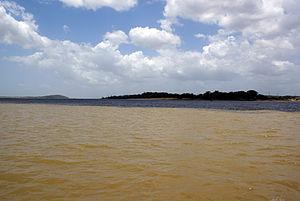
Le bassin de l'Orénoque est à l'image de son fleuve principal l'Orénoque : grand et varié.
Le Caroní est une rivière majeure du bassin de l'Orénoque au sud-est du Venezuela, sur les plateaux du Guyana.